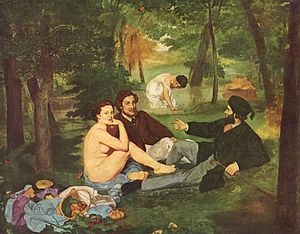
Salon des Refusés / Baggrunden fra den første Salon des Refusés / Whistlers The White Girl og Manets Frokost i det grønne
Manet: Frokost i det grønne, 1863. Musée d'Orsay, Paris
Salon des Refusés var en paralleludstilling til den officielle Salon de Paris.